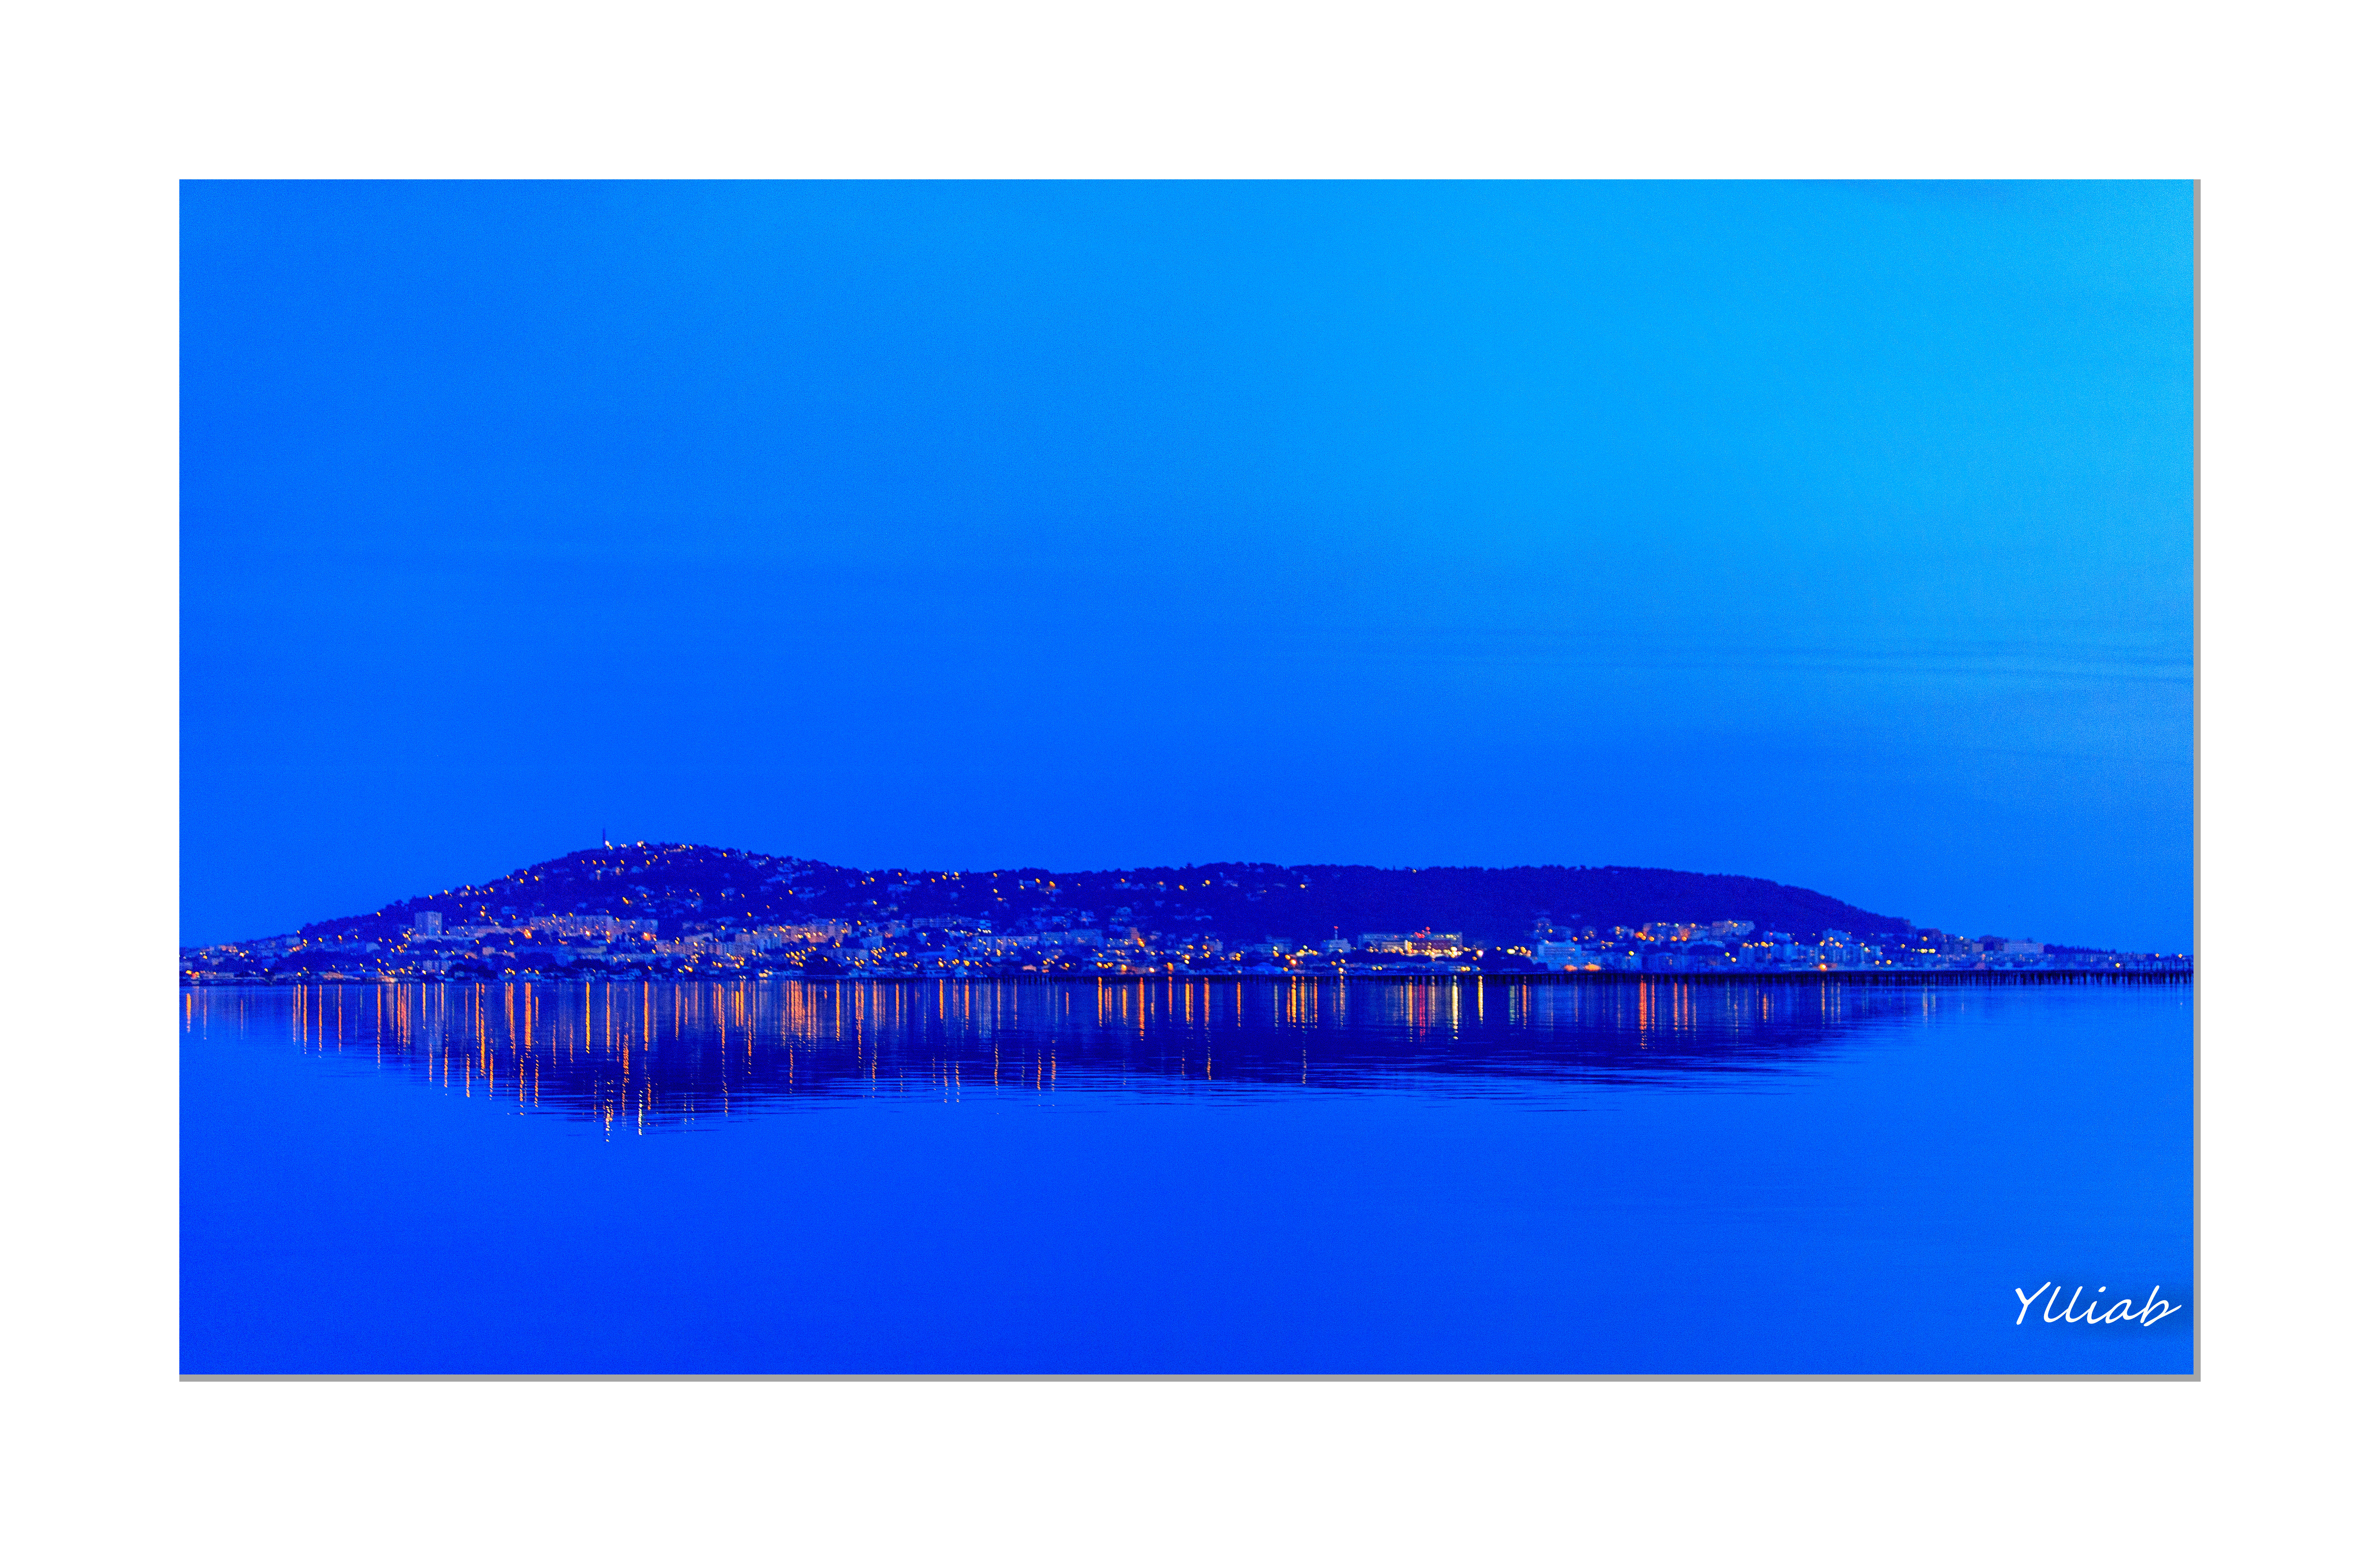
landscape, wave, photo, canon, blue, art, cool image, paysage, french, etang, i, presentation, ylliab, ylliabphoto, laphotographiesimple, photographe, potdcountryfr, etangdethau, balaruc, bouzigue